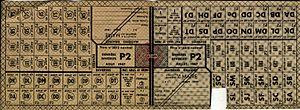
Carte de rationnement pour de la nourriture telle qu'en vigueur en France en 1947
La Quatrième République, ou IVᵉ République, est le régime républicain en vigueur en France du 27 octobre 1946 au 4 octobre 1958. Elle est instituée après la libération de la France de l'occupation allemande. Malgré la grave crise qu'avait connue la Troisième République au cours des années 1930, elle reste globalement fidèle au modèle de la république parlementaire qui s'était imposé à partir de 1875.
Cette page concerne l'année 1947 du calendrier grégorien.